Cameron, Louisiana

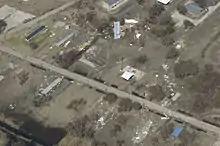
Aerial view of Hurricane Ike's destruction of Cameron Parish, captured on September 23, 2008.

The town of Cameron was originally called Leesburg, although the post office was designated Cameron, like the parish. Its location at the mouth of the Calcasieu River made it a transhipment location for mail, cattle, and other goods to be taken by ship to Lake Charles. After the sinking of the first successful oil well in Louisiana in 1901, Cameron became a center of petroleum extraction.